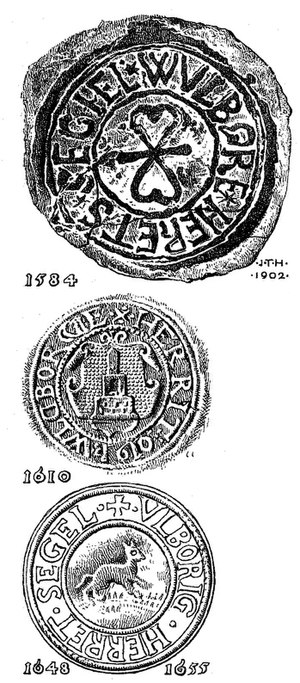
Ulfborg Herred
Segl fra Ulfborg Herred
Ulfborg Herreds segl 1584,1610,1648, 1655
Ulfborg Herred var et herred i Ringkøbing Amt. Det hed i Kong Valdemars Jordebog Vlburghæreth, og hørte i middelalderen under Hardsyssel. Senere var det sammen med Vandfuld Herred og Hind Herred et len, der i en periode fra 1523 – 1549 hørte under Riberhus Len, hvorefter det igen blev selvstændigt, indtil det i 1597 blev forenet med Bøvling Len. Fra 1660 kom det under Bøvling Amt, indtil det i 1794 kom under det da oprettede Ringkøbing Amt.